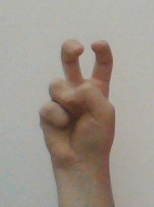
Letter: toot